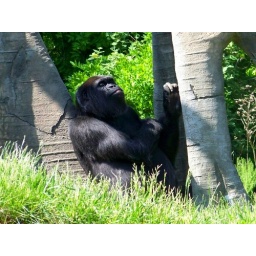
A female gorilla at the Detroit Zoo relaxes against an artificial tree trunk.